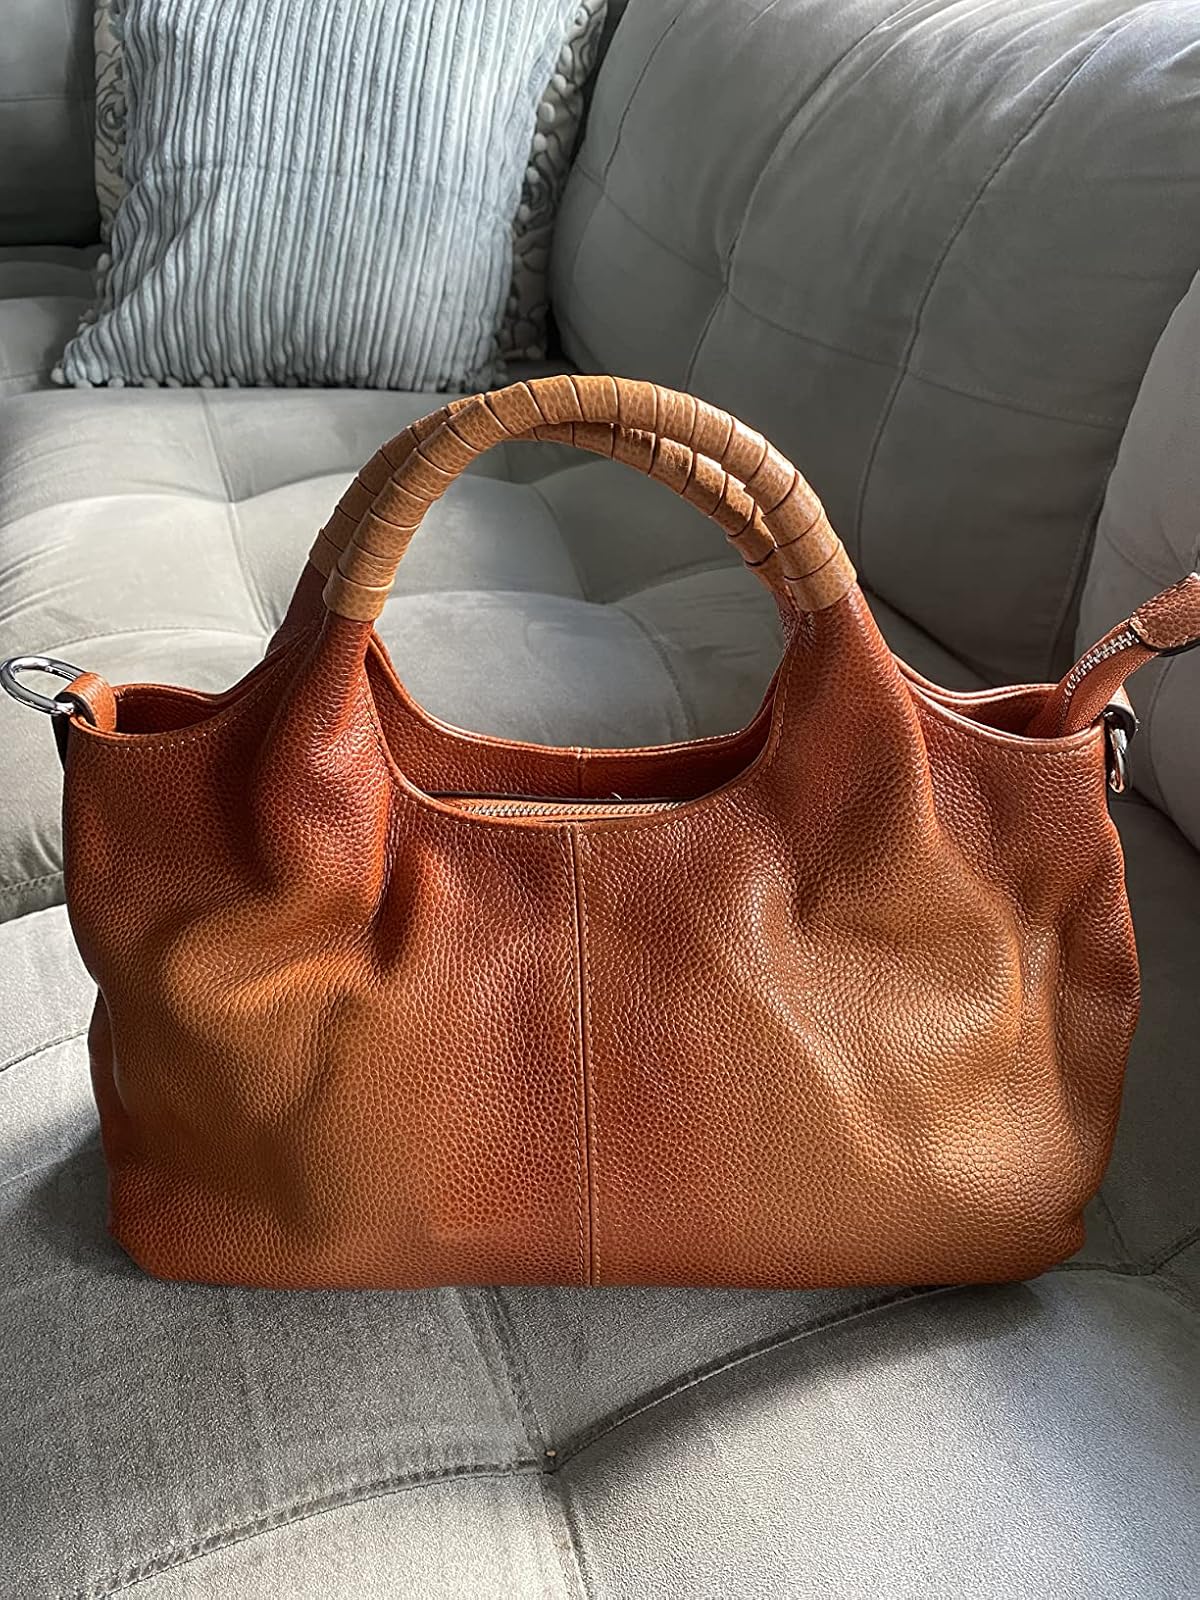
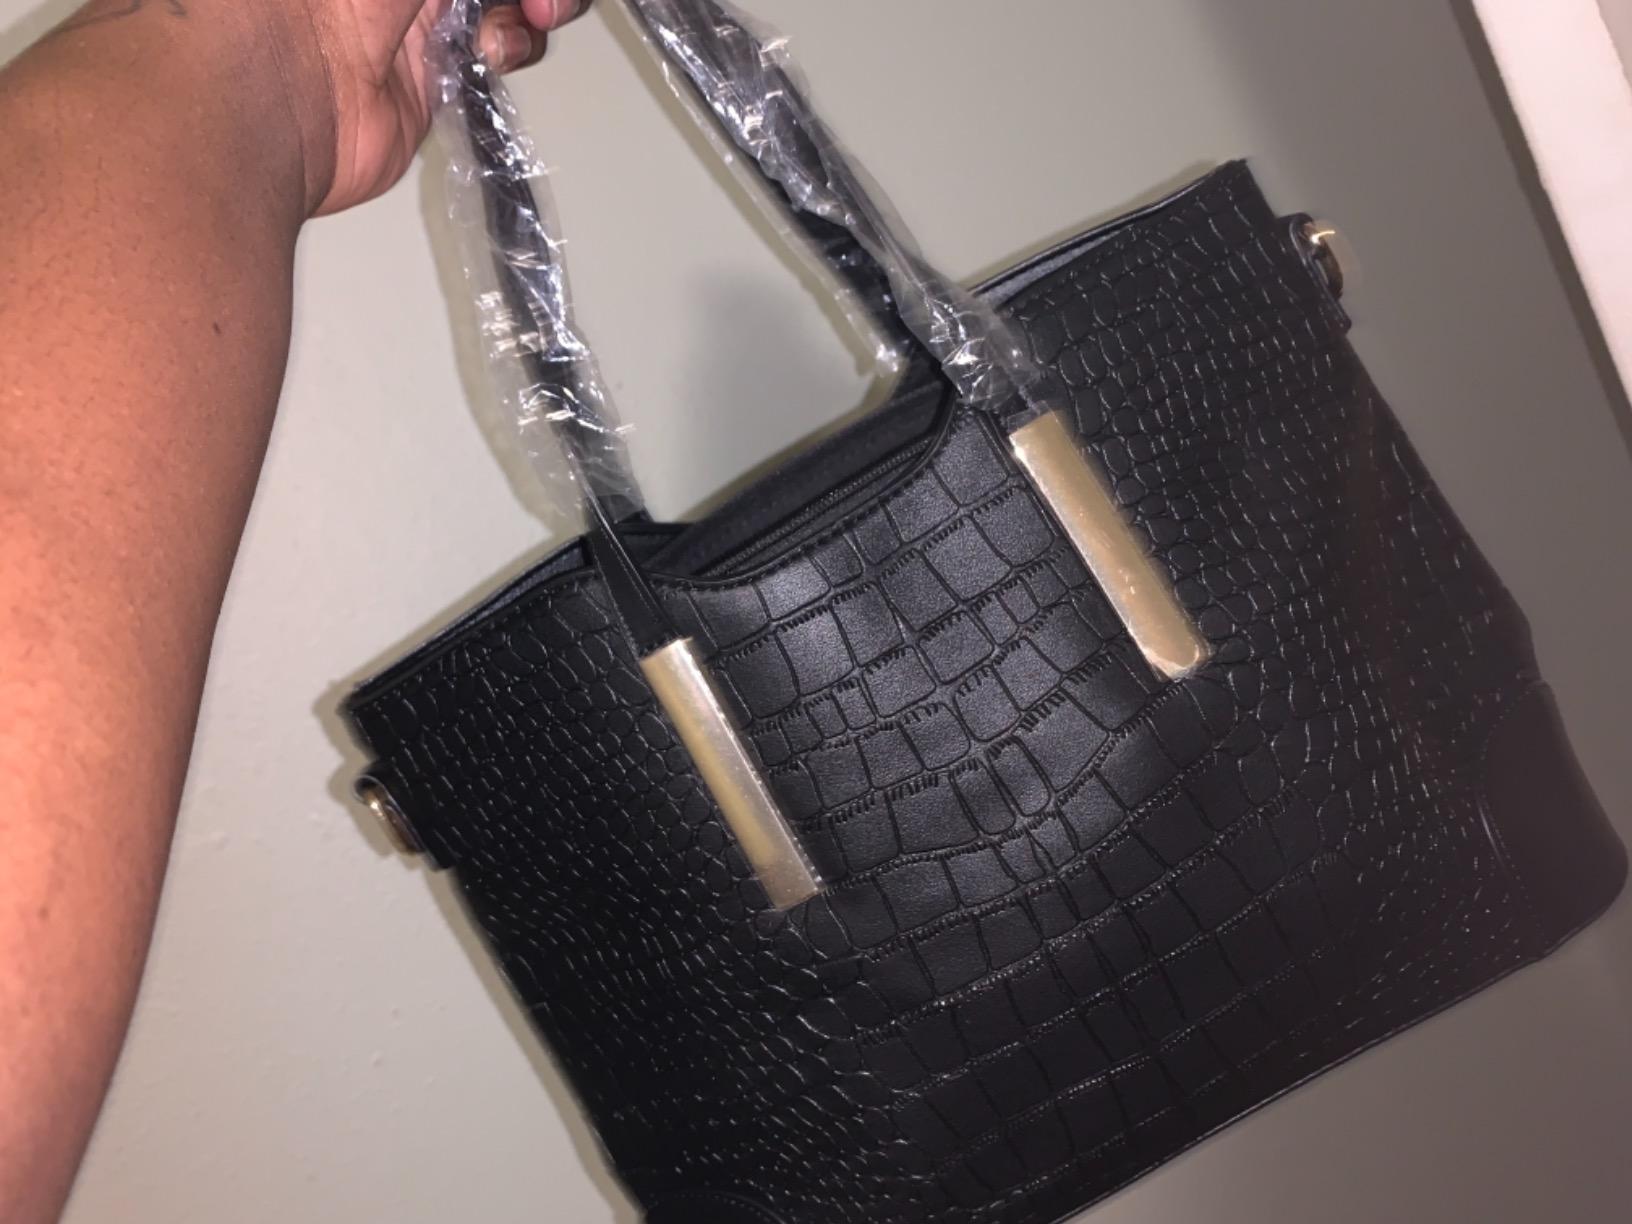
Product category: accessories_handbag
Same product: no